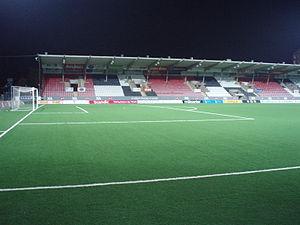
La Behrn Arena est un stade à multi-usages basé à Örebro, en Suède. Il est principalement utilisé pour accueillir les rencontres de football. Il a une capacité actuelle de 16 000 places.